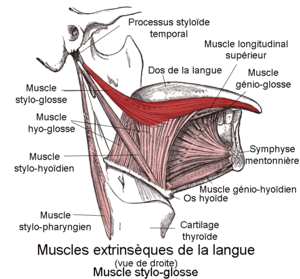
Muscle stylo-glosse. Vue latérale droite. Anatomie humaine
Le muscle stylo-glosse est un muscle pair extrinsèque de la langue